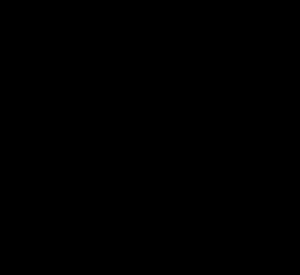
En génie mécanique, le fonctionnement d'une machine comprend des mouvements dont l'étude peut globalement se résumer aux contraintes suivantes :